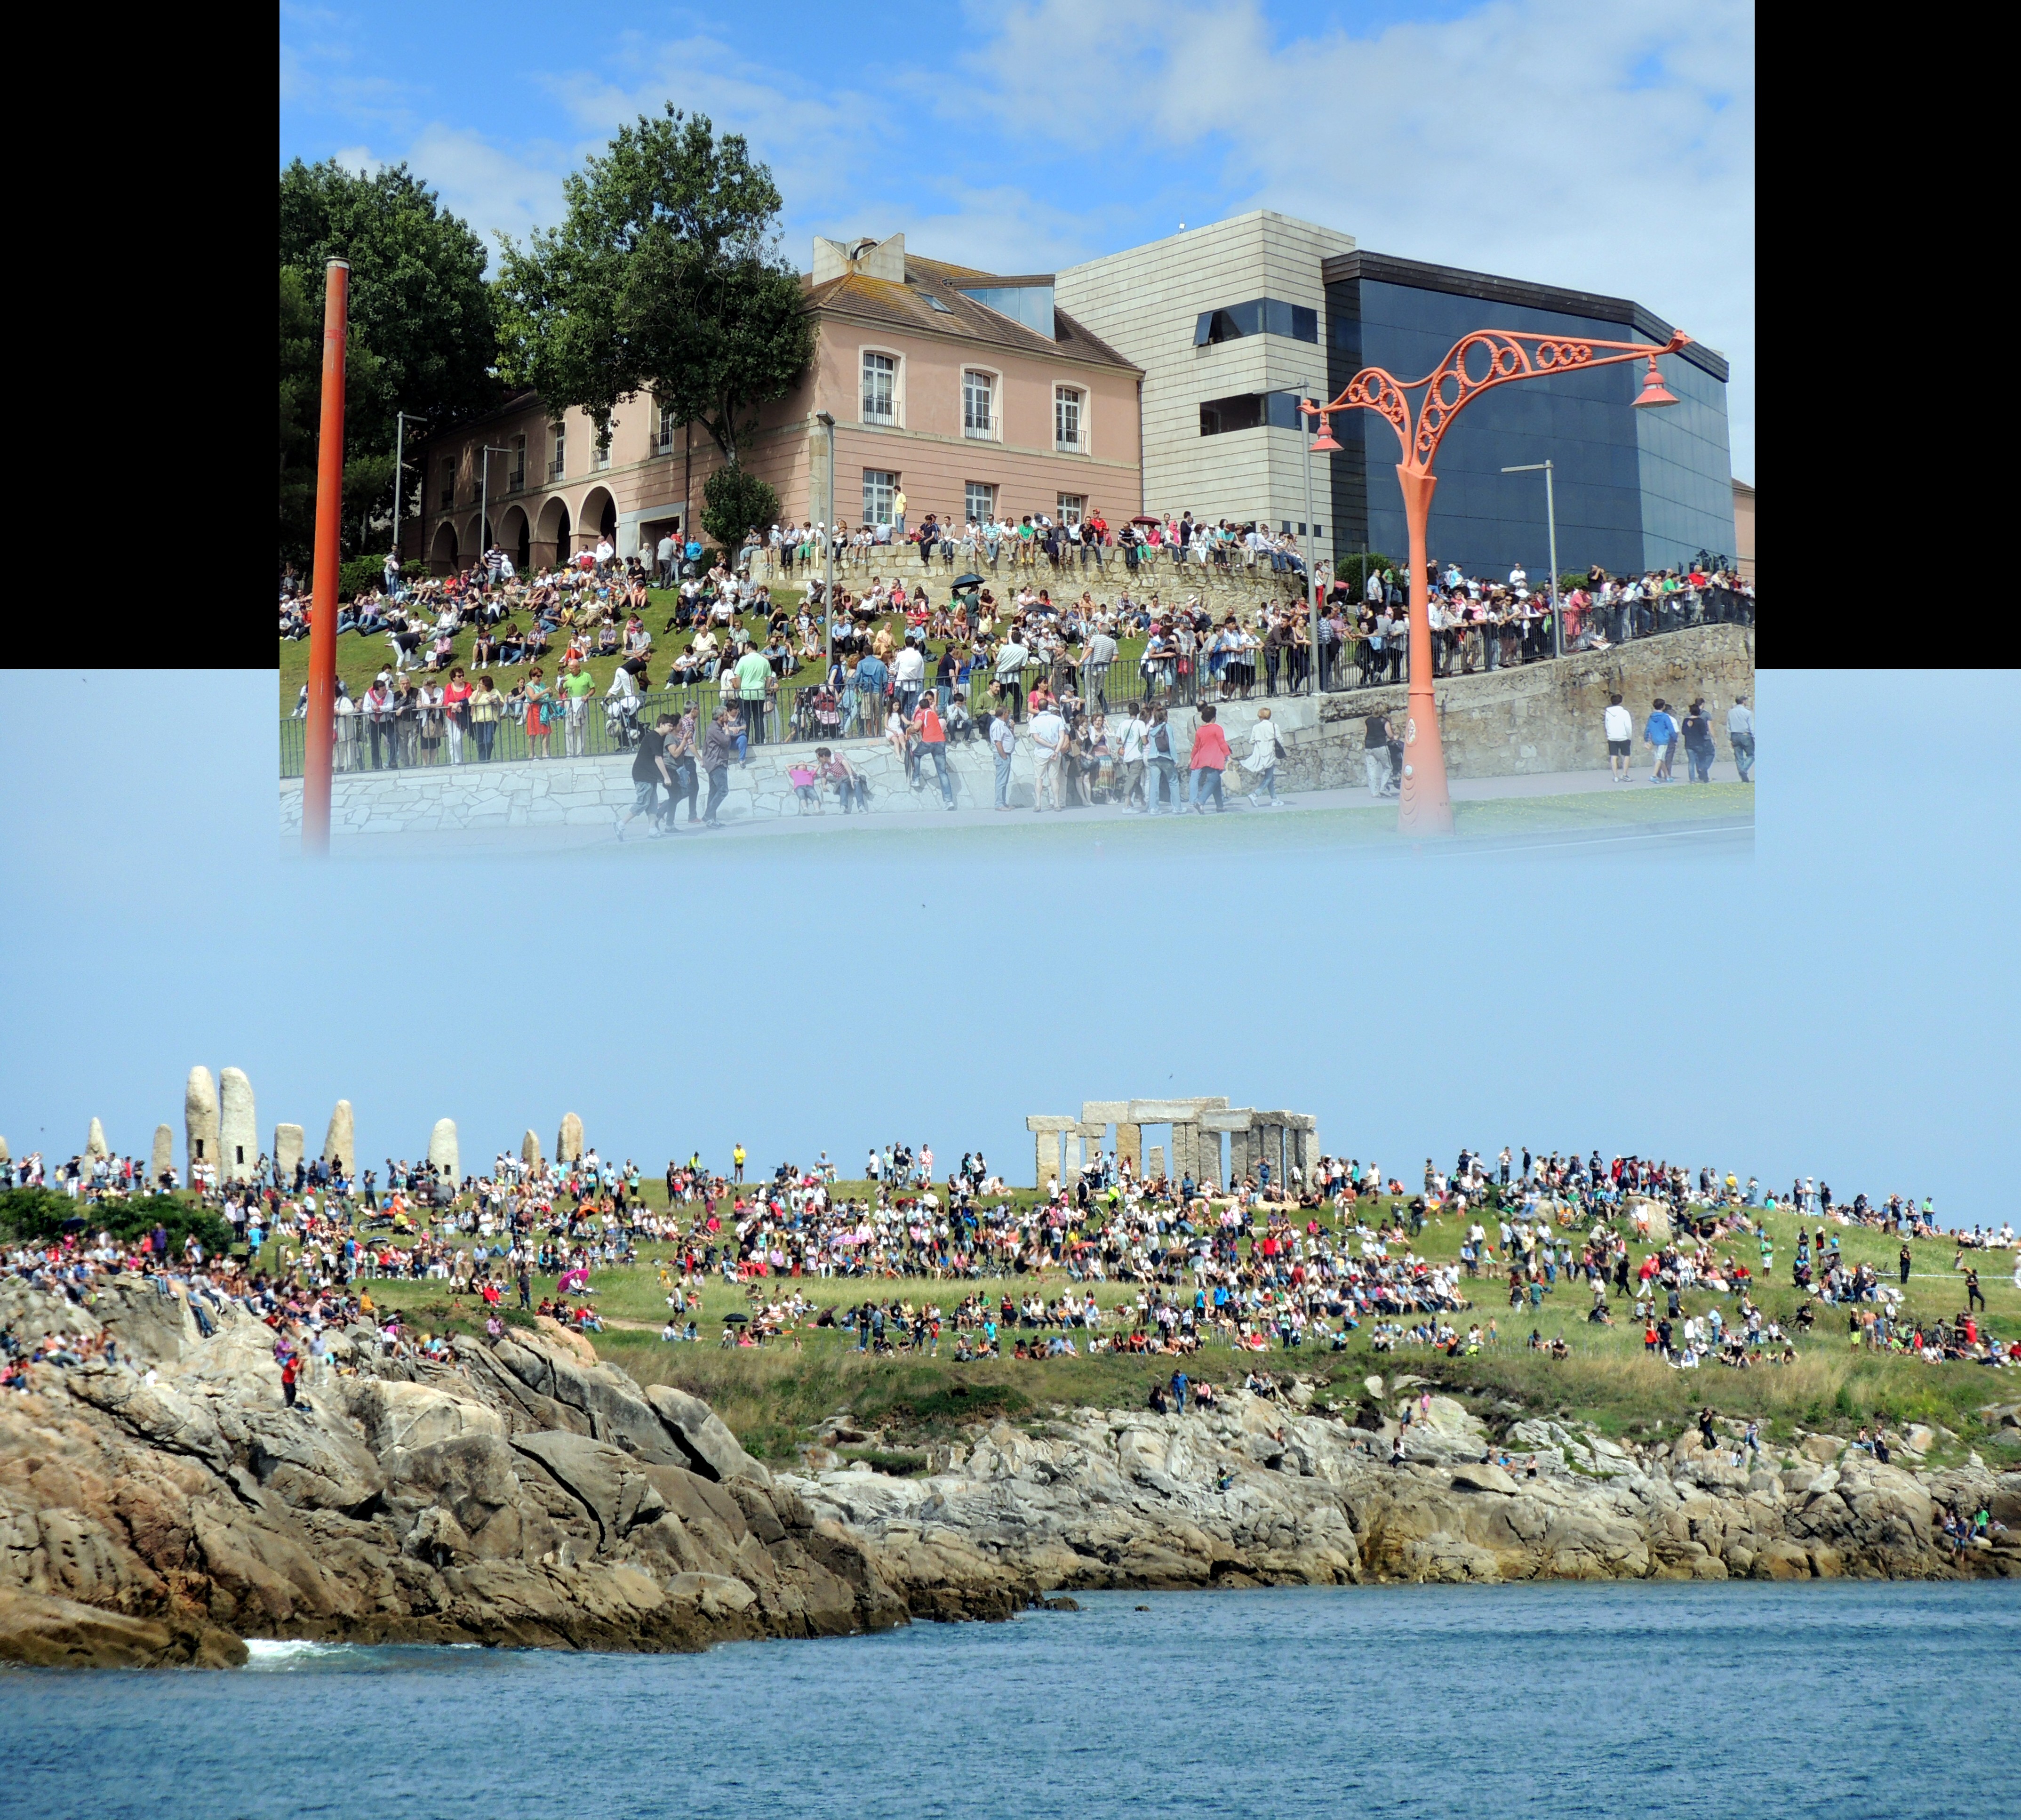
beach, sea, coast, bay, tourism